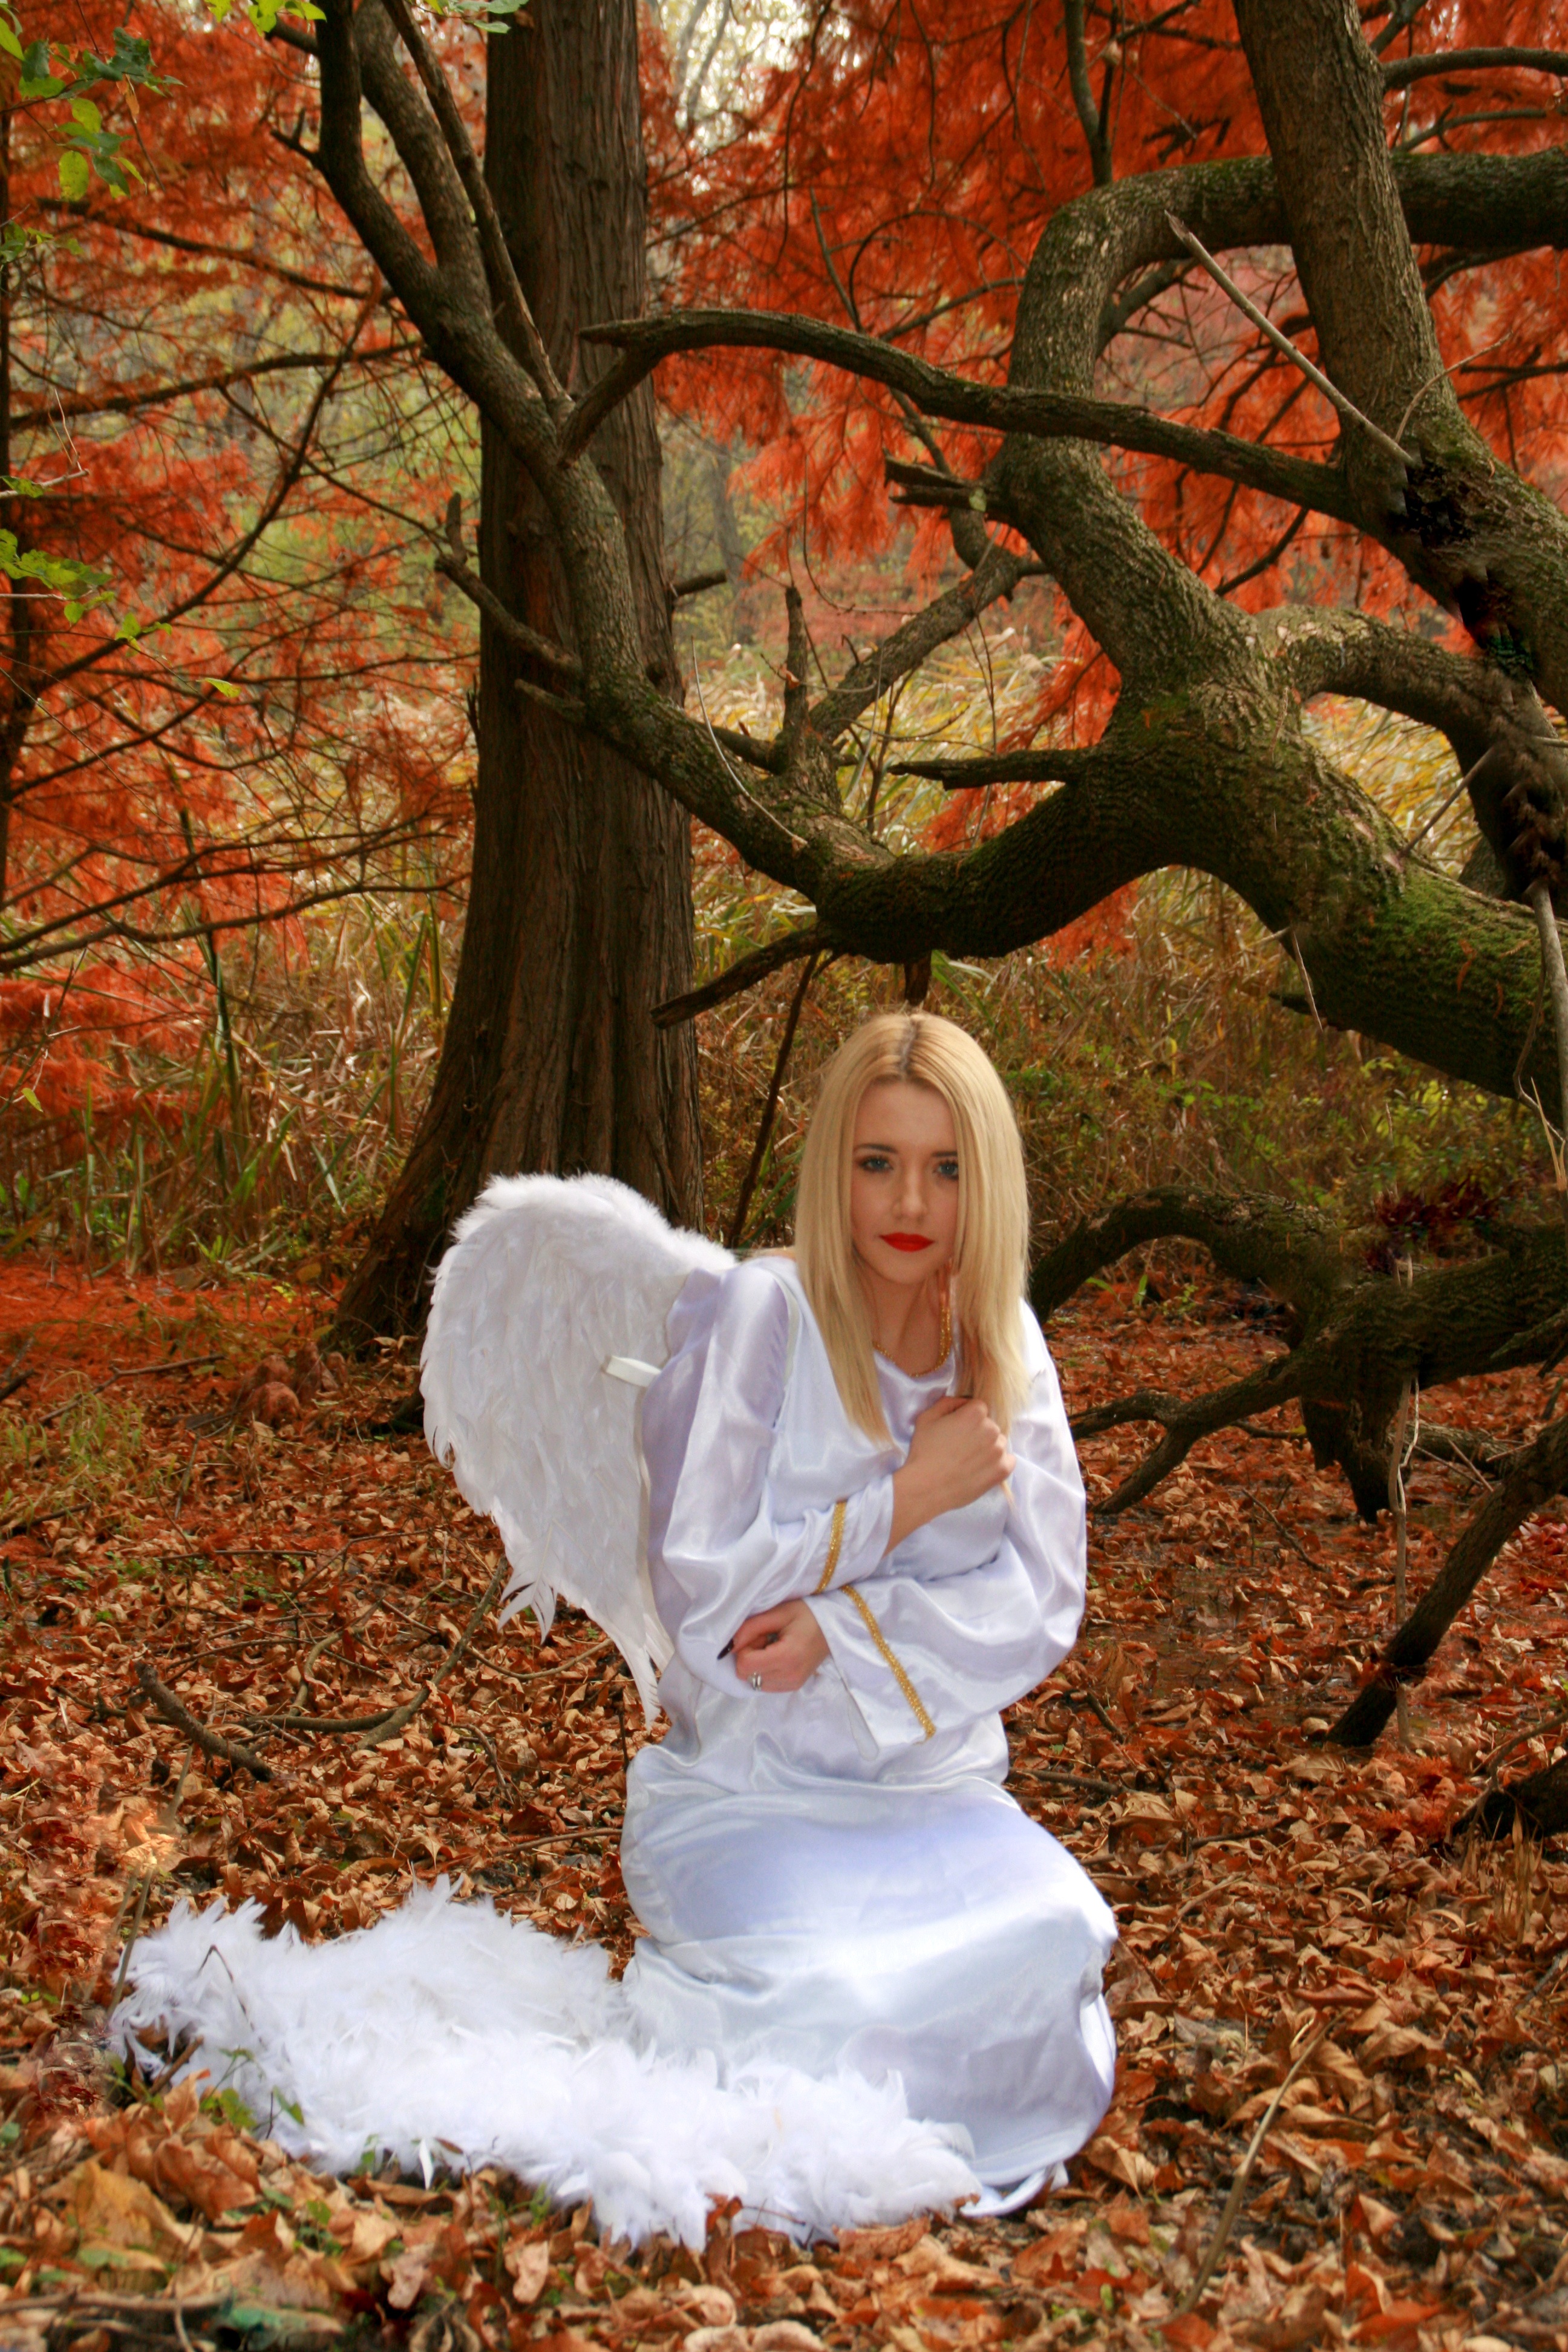
tree, forest, plant, girl, white, sunlight, leaf, flower, spring, red, paradise, autumn, blonde, season, leaves, angel, wings, beauty, woodland, woody plant